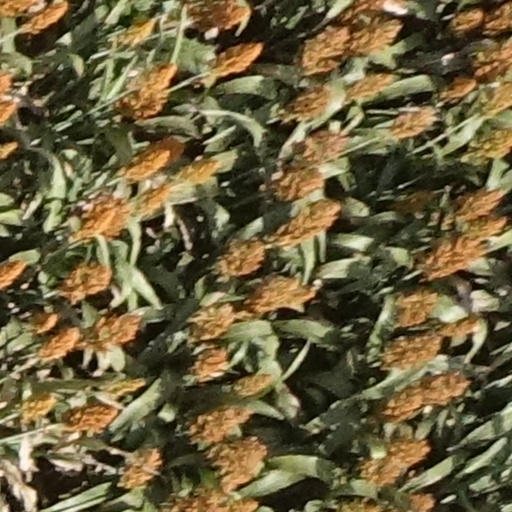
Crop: sorghum